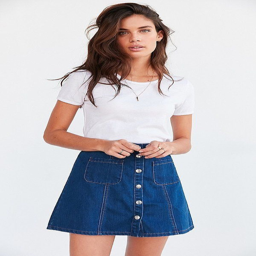
garment pairs perfectly with a t - shirt .